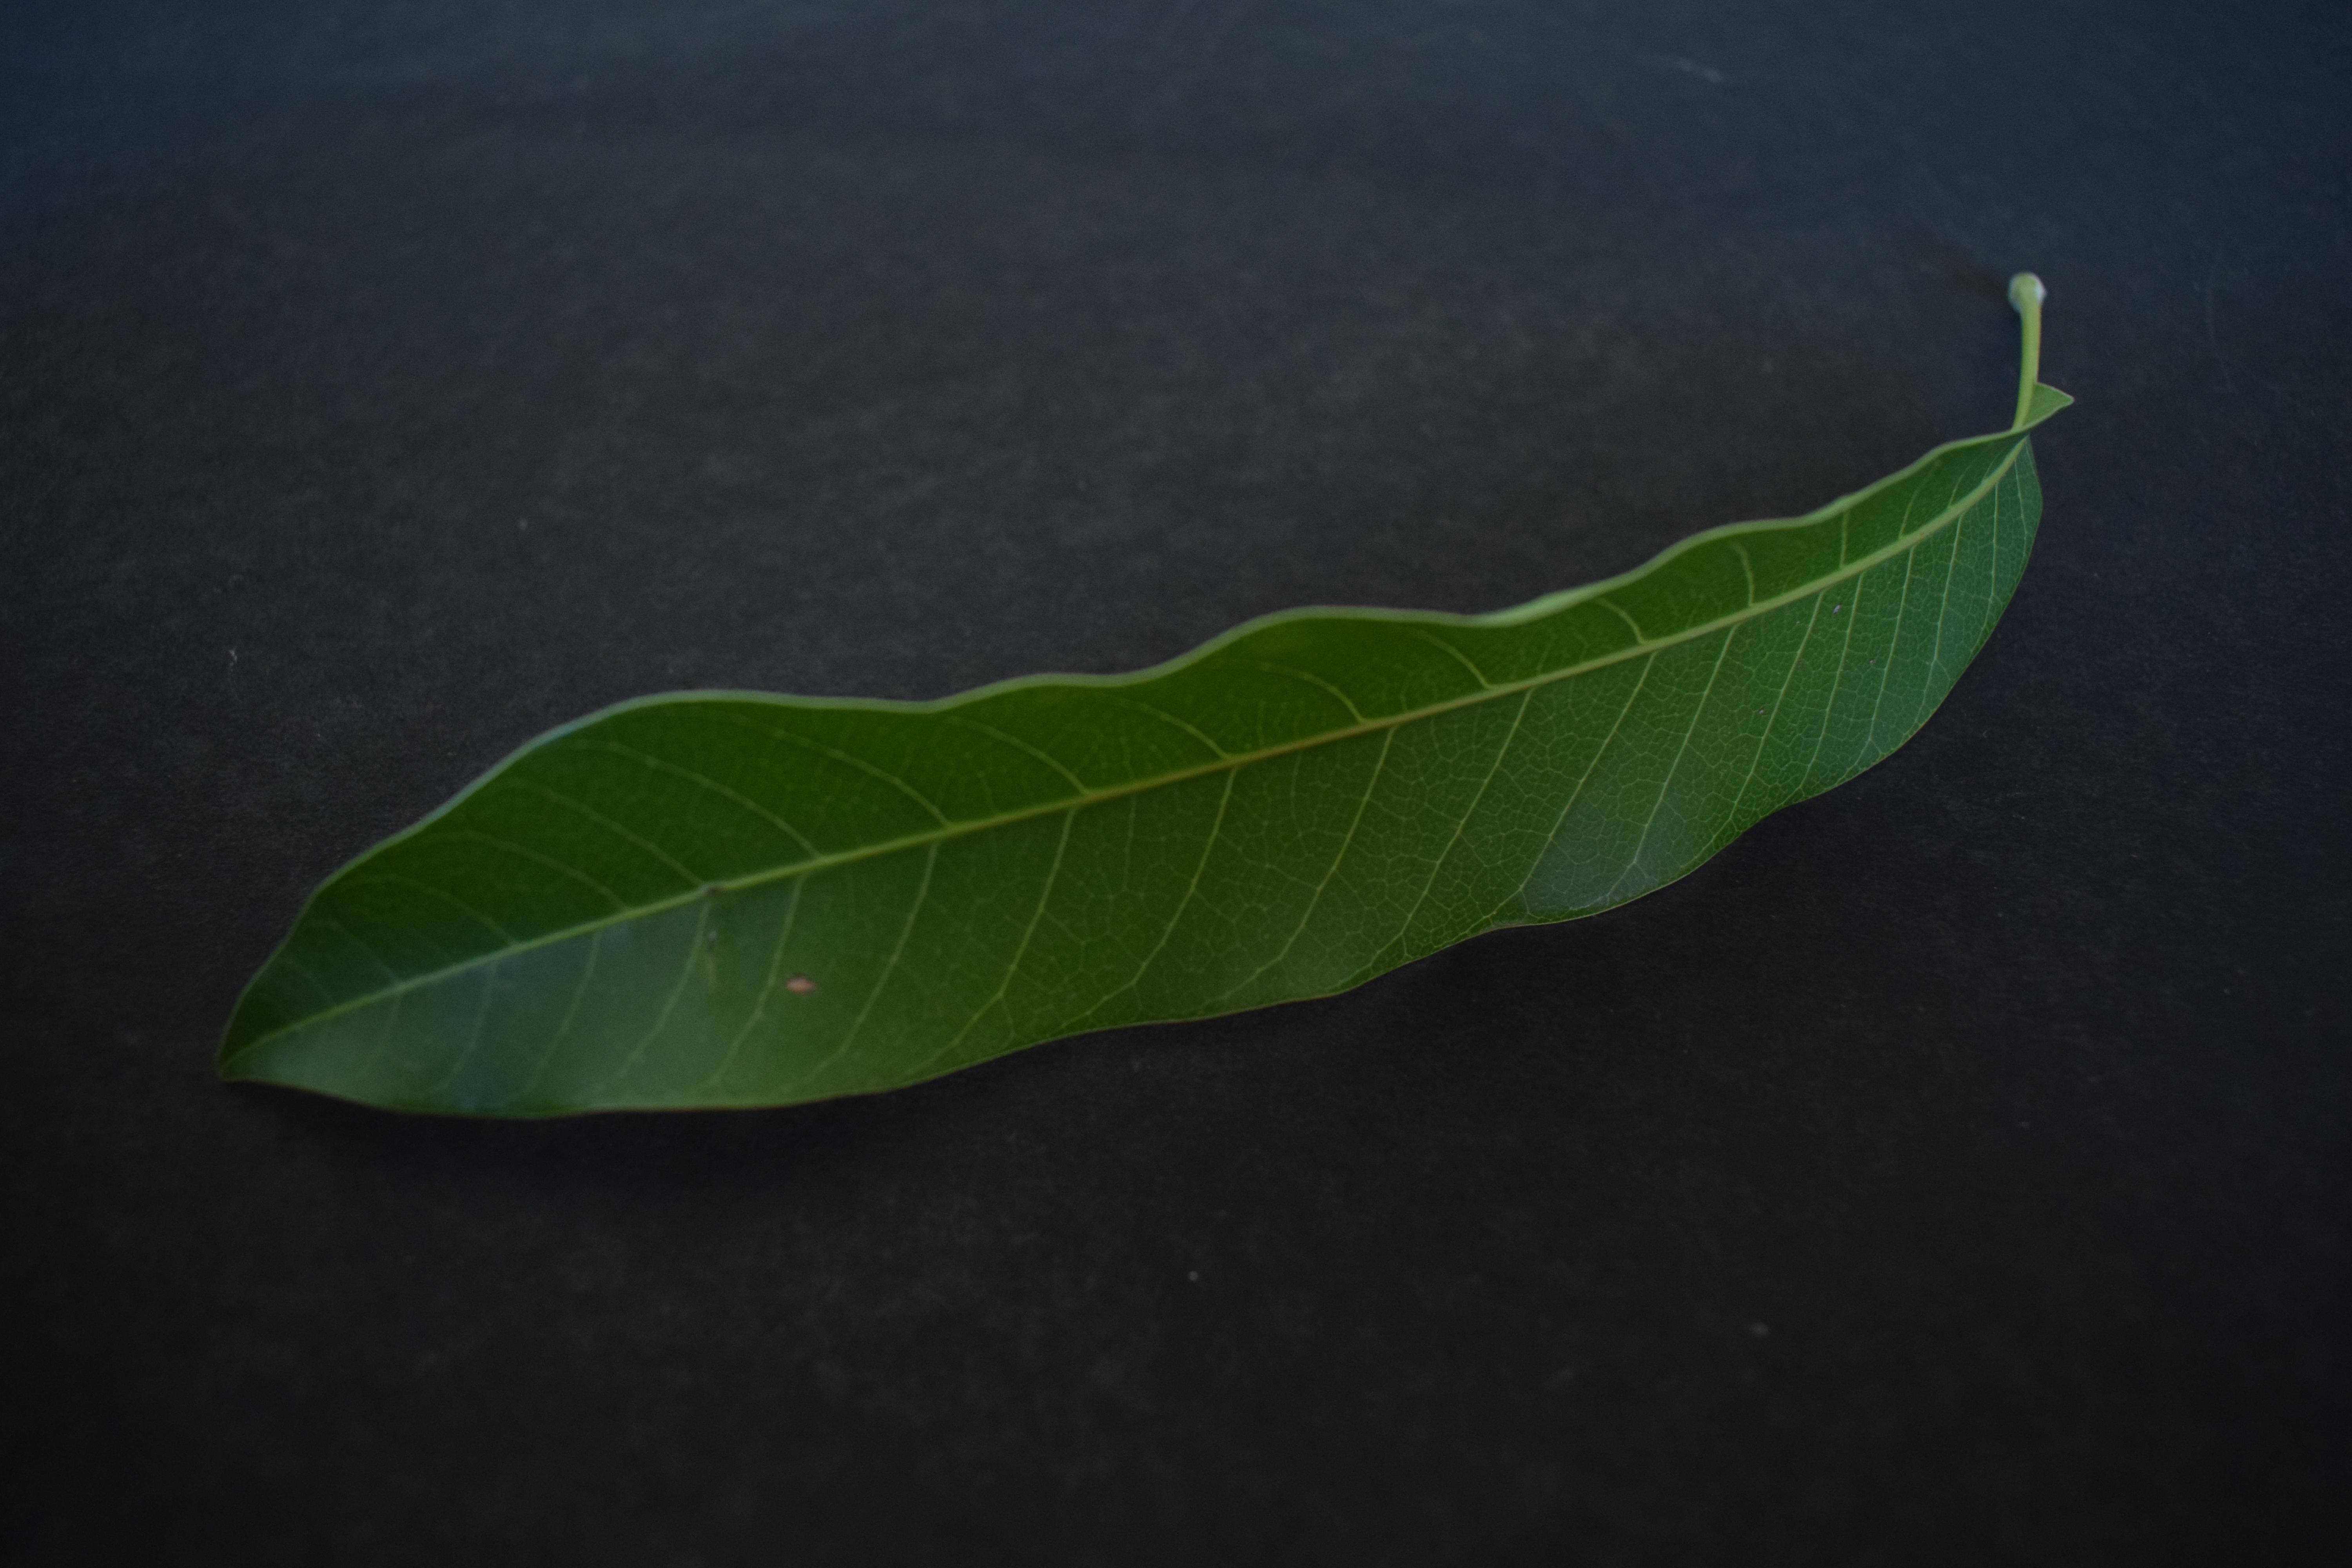
Plant species: Mango